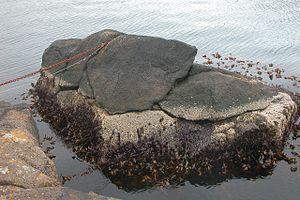
Oyndarfjørður, est une localité du nord des Îles Féroé, sur l'île d'Eysturoy.